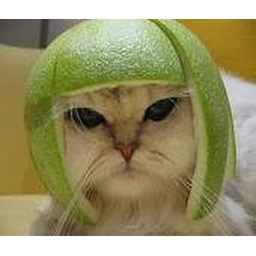
The cat in the lime hat